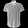
Label: Shirt